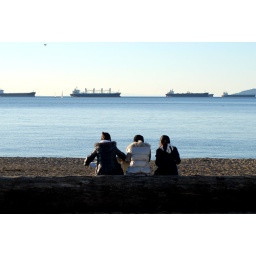
Three asian girls looking at maps on the beach in Vancouver